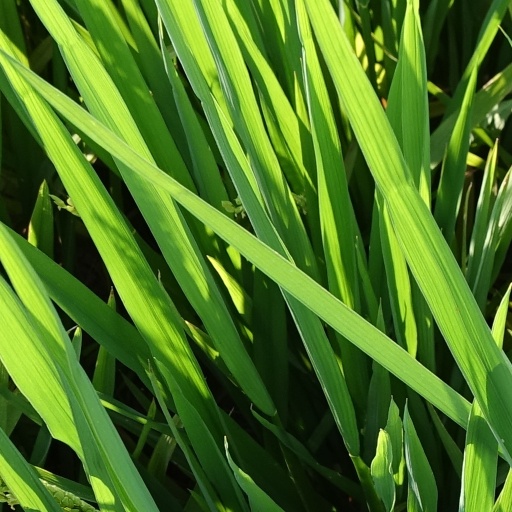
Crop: rice